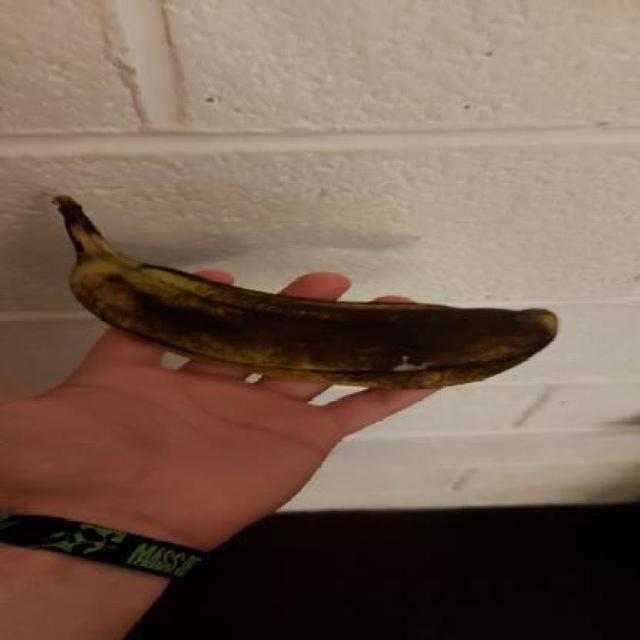
Label: bananas